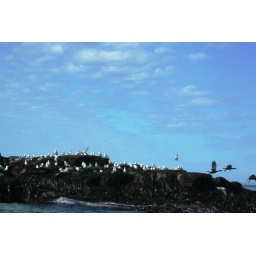
Many birds make their home in the Lofoton islands.